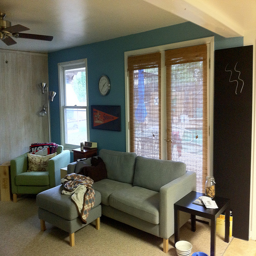
A living room with lots of furniture under large windows.
A living room with blue walls and a chair and couch.
A blue living room with a sofa, chair and ottoman.
A couch, seat and chairs in the room
the sofa in the living room with blue walls